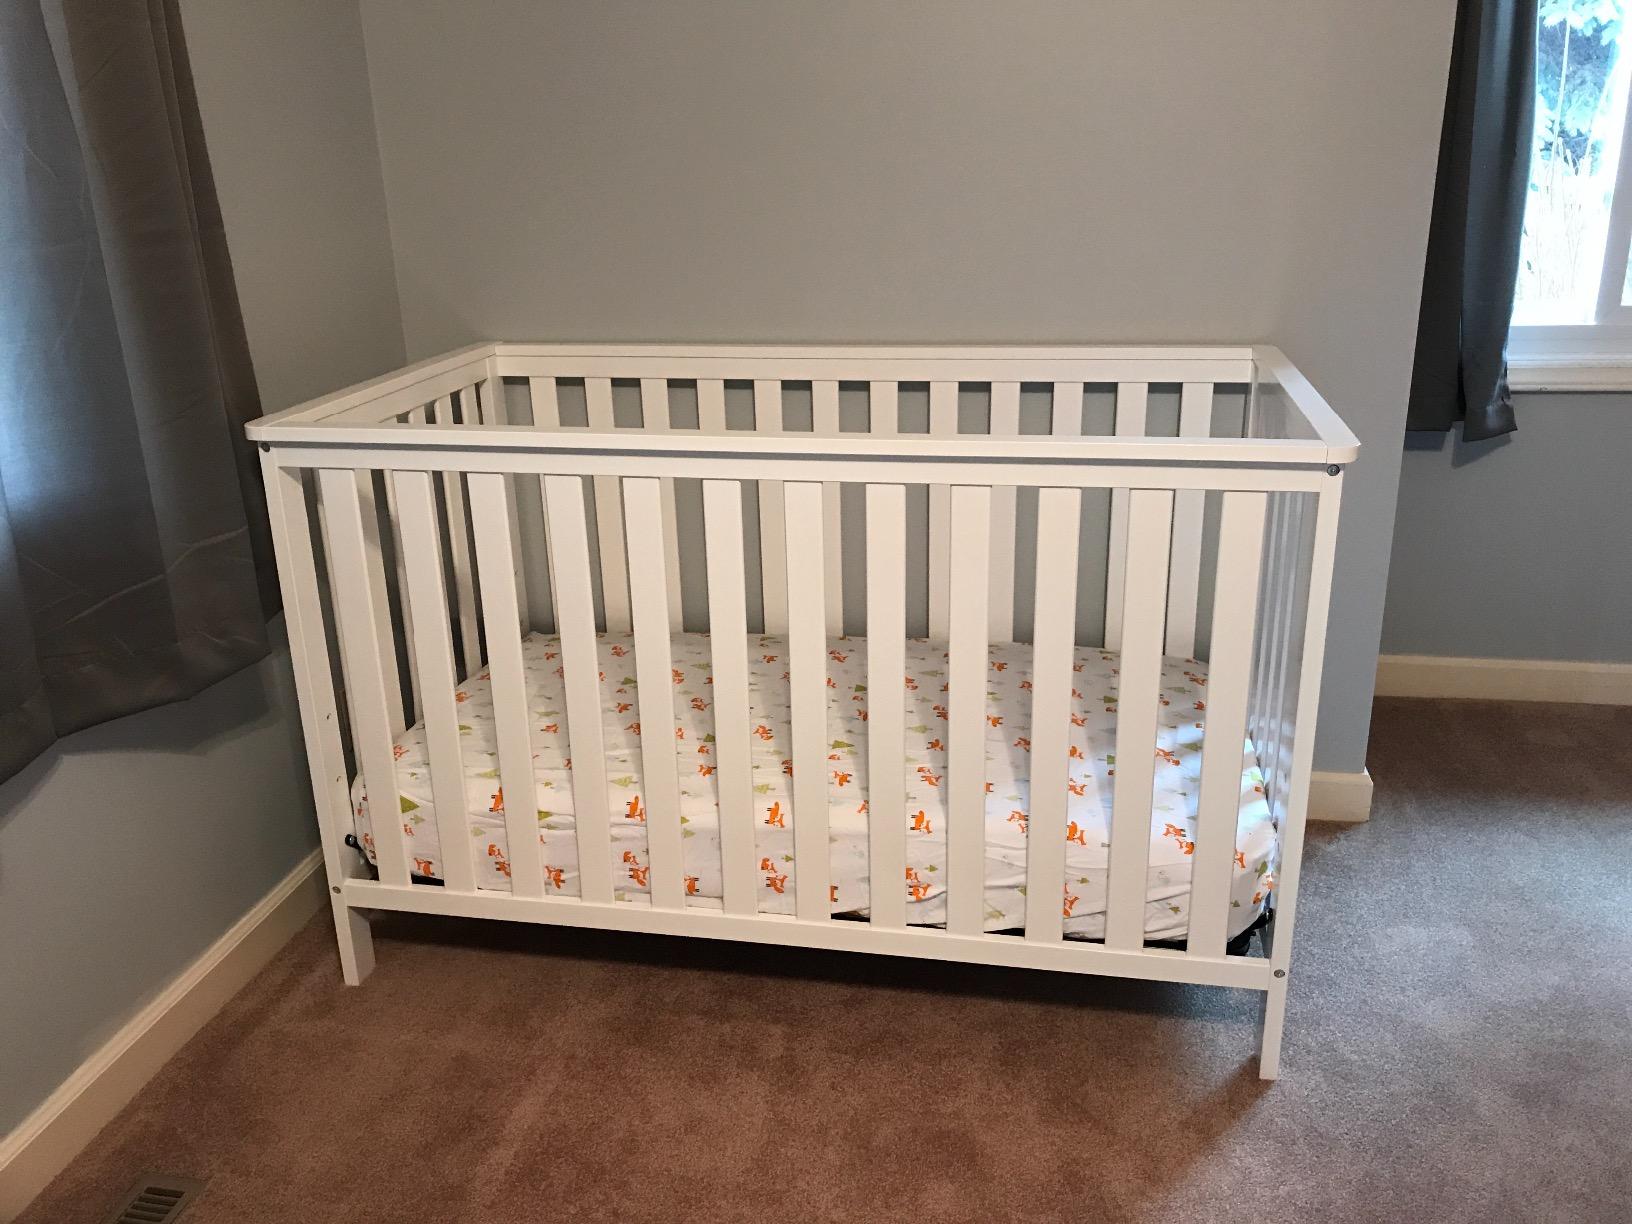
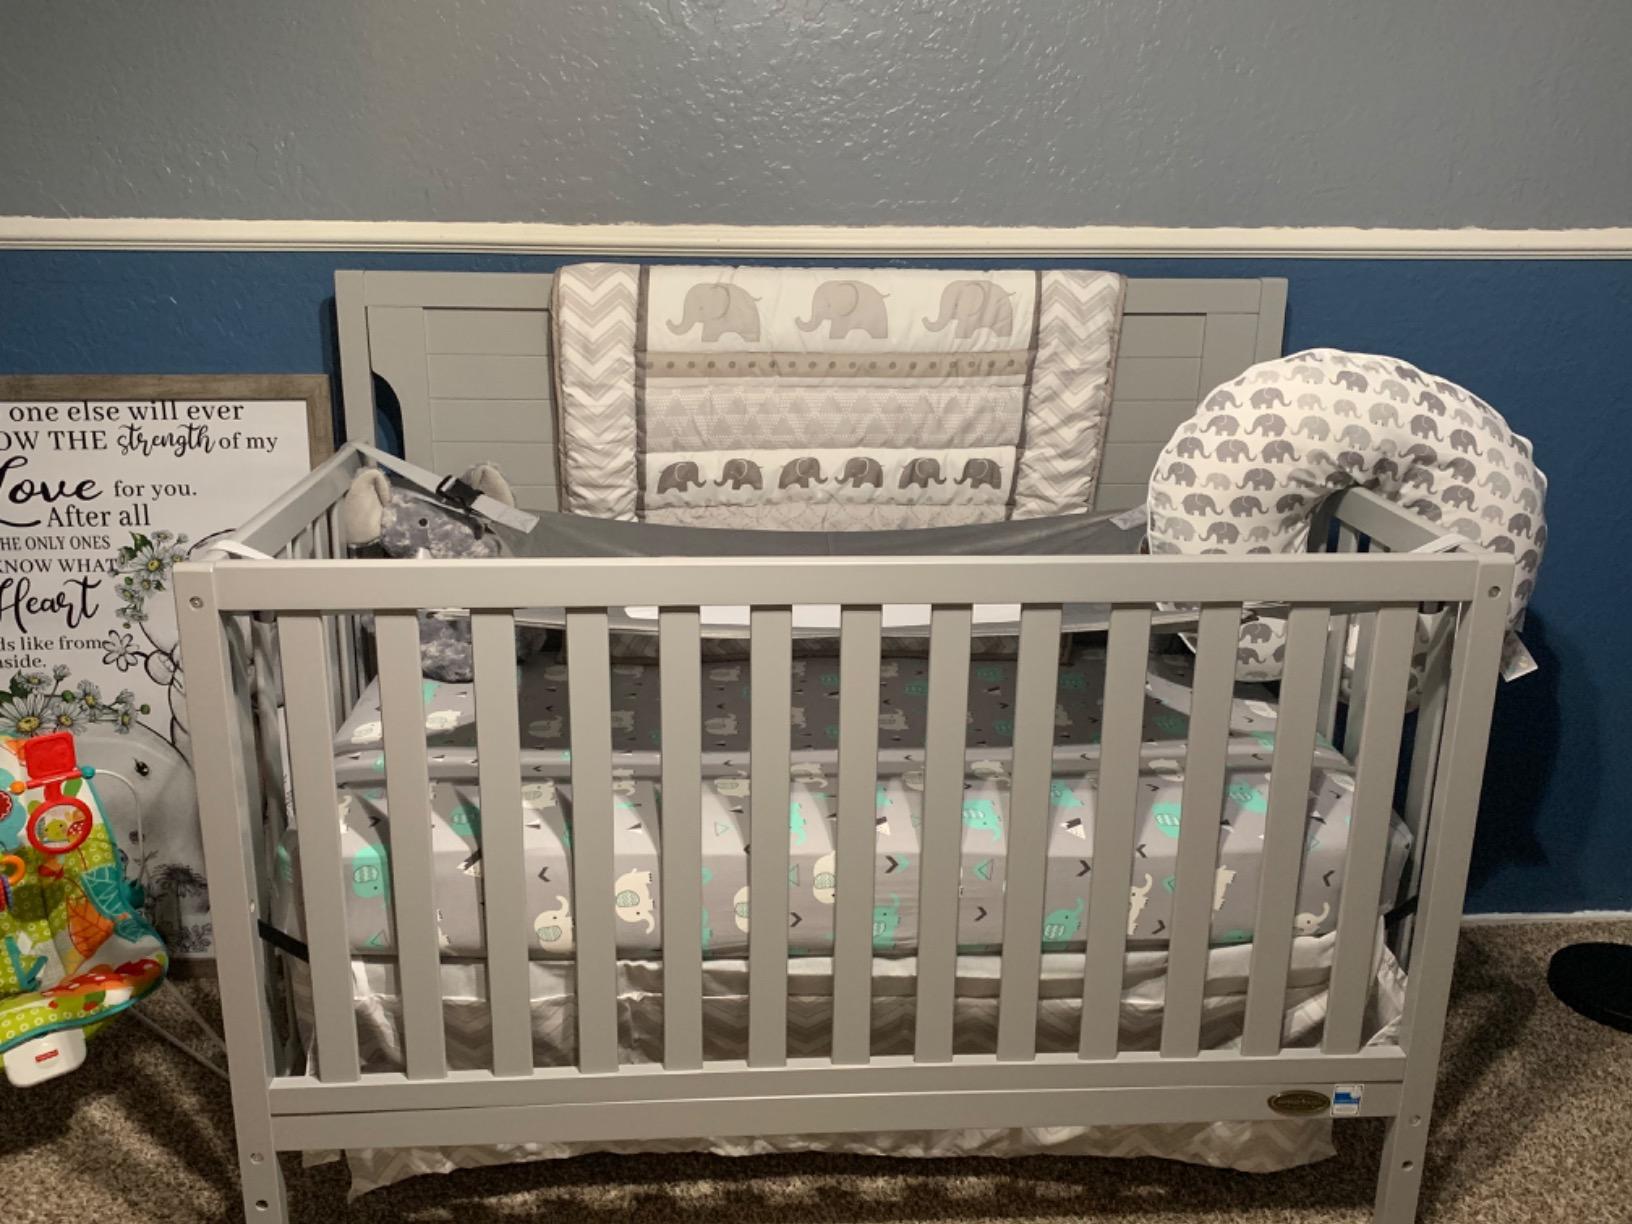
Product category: products_crib
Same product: no